Thapsia villosa

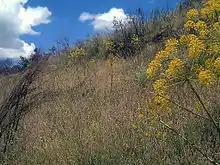
"Thapsia villosa" in bloom in Puertollano, Spain

The native range of "Thapsia villosa" extends from southern France and the Iberian Peninsula (Spain, Portugal, and Gibraltar) to northwestern Africa (Morocco, Algeria, and Tunisia). It has also been introduced into Corsica. They can be found growing at altitudes of above sea level in scrublands, clearings, and near recently disturbed land like roads or cultivated fields.